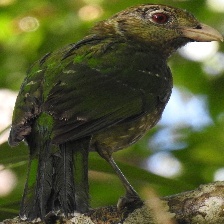
Species: SPOTTED CATBIRD
Scientific name: AILUROEDUS MACULOSUS